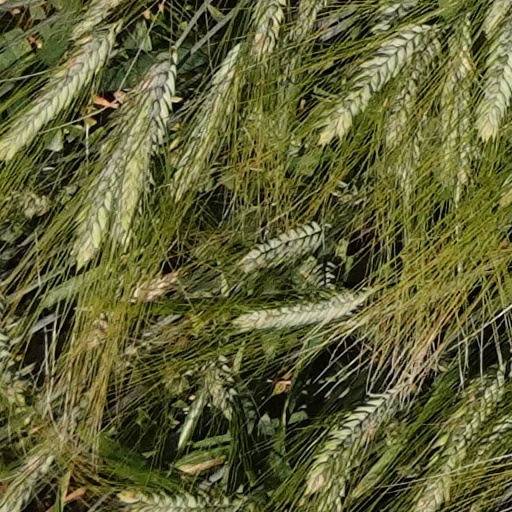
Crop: wheat